Envy

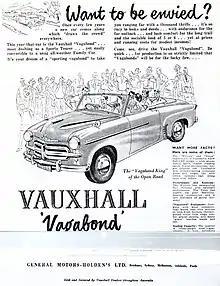
Advertisement using envy to promote sales

The things that make people envious change throughout their lifetime. Studies have shown that the younger the person, the more likely they are to be envious of others. Adults under the age of 30 are more likely to experience envy compared to those 30 years and older. However, what people become envious over differs across adulthood.